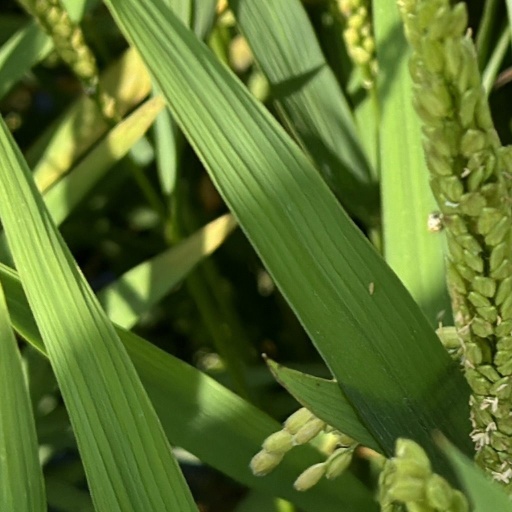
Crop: rice